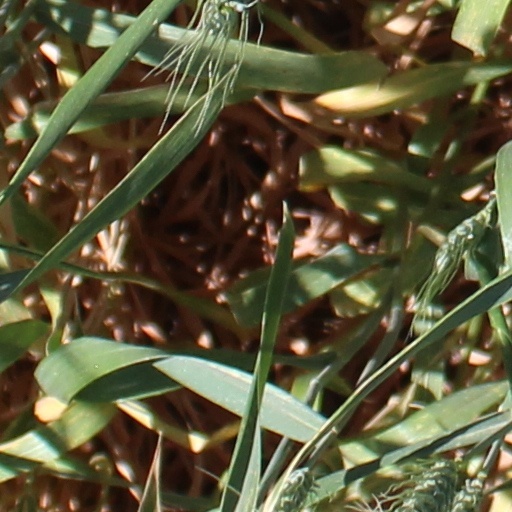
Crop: wheat